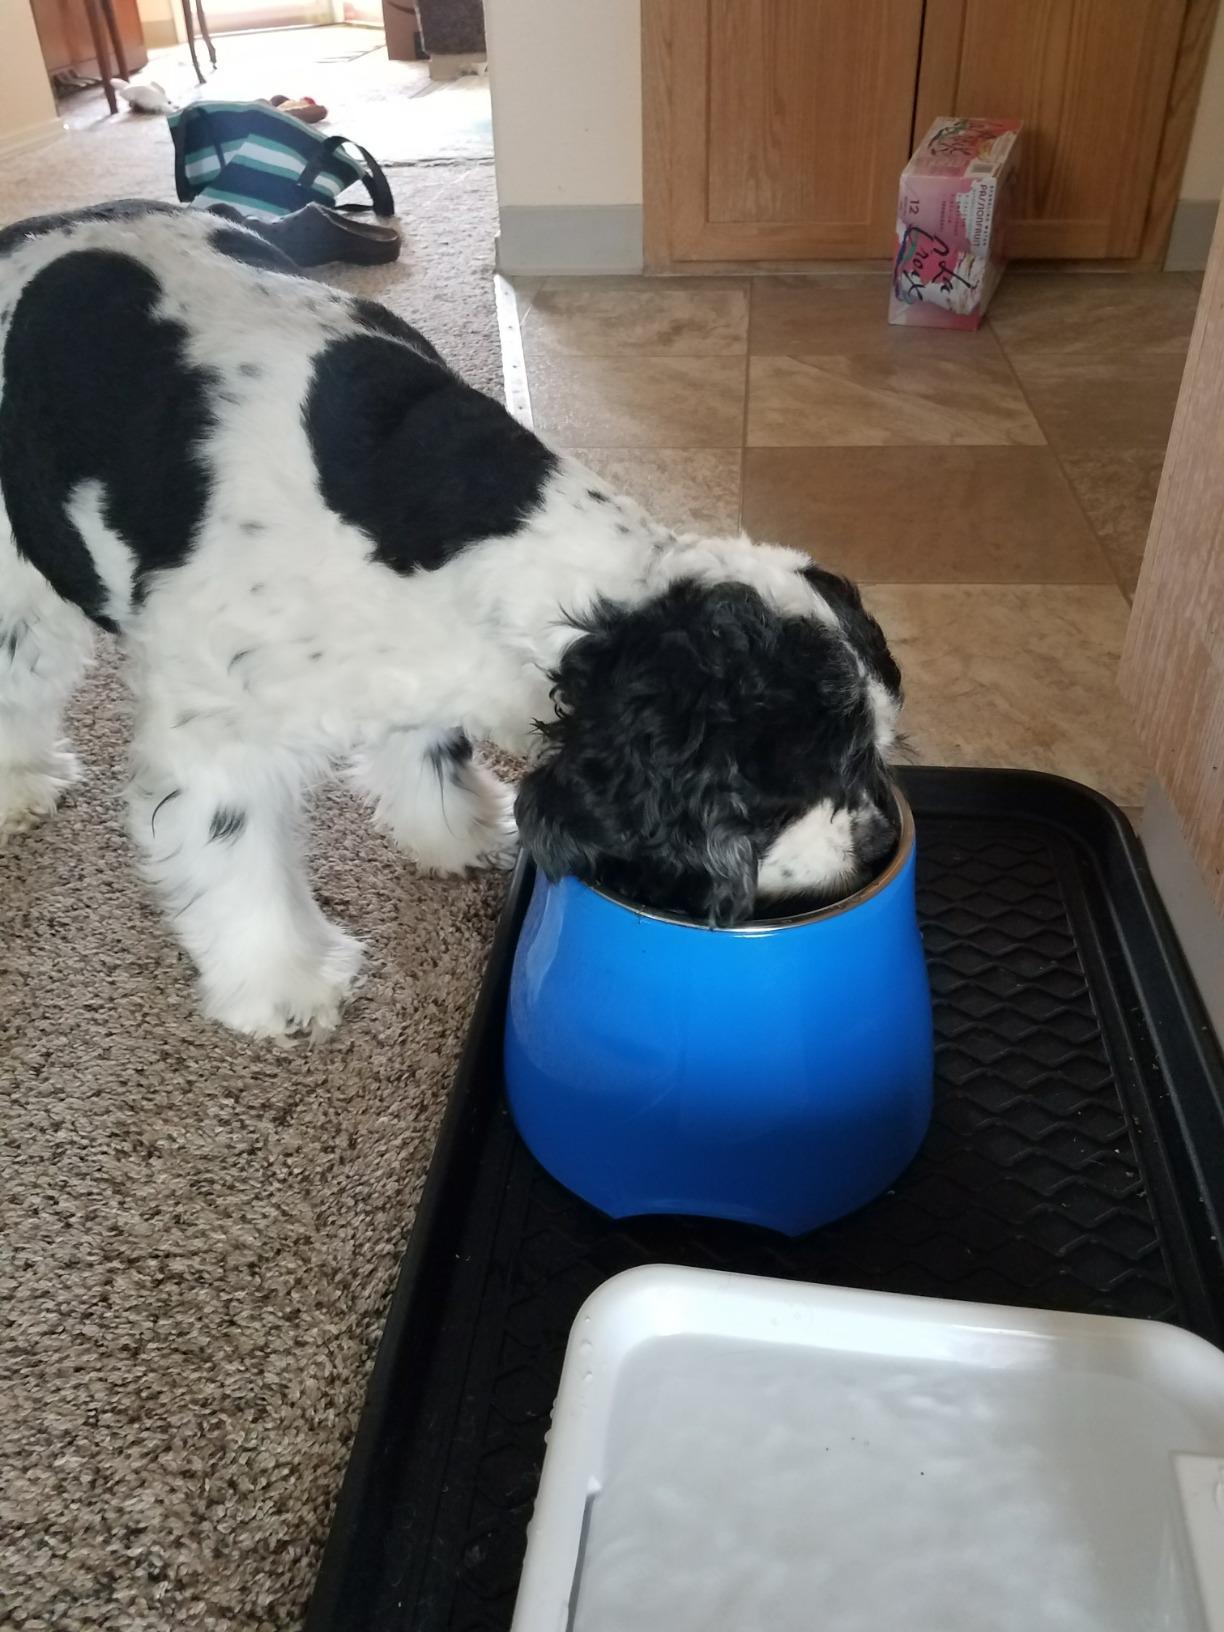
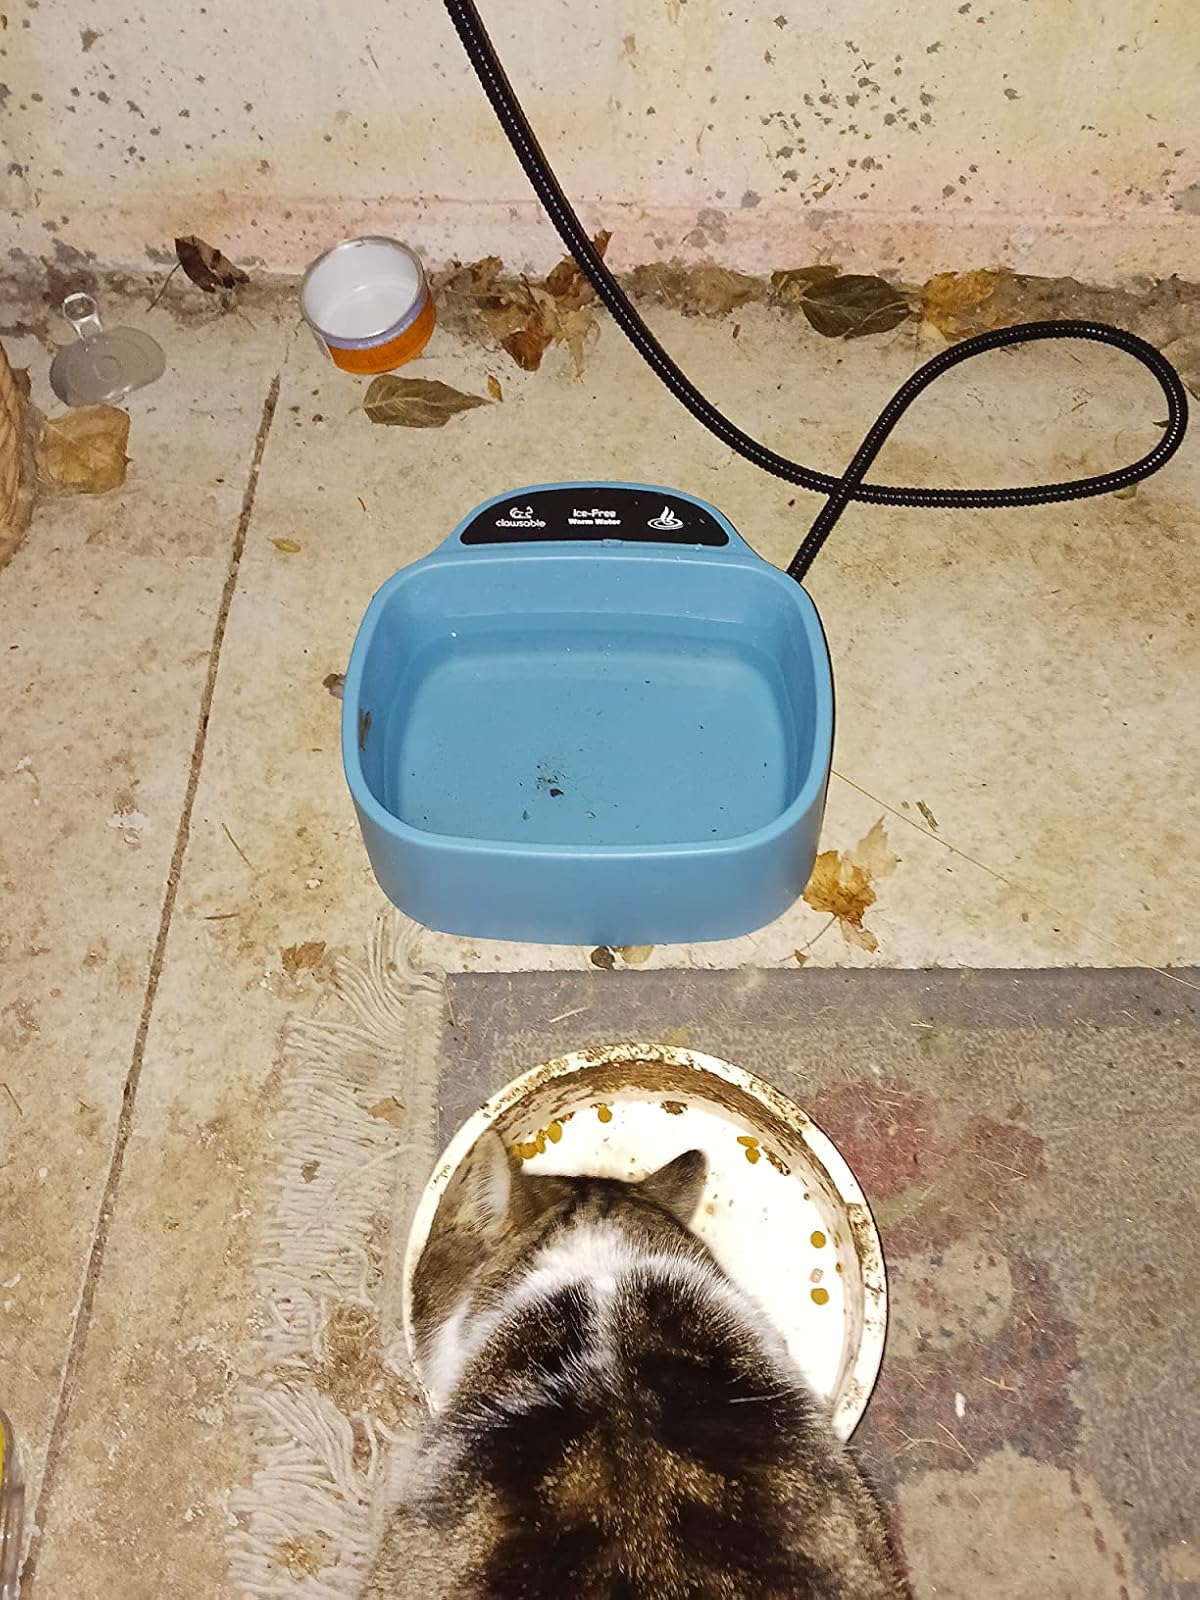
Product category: items_bowl
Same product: no